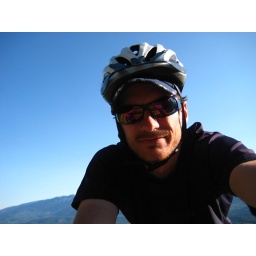
Day 12: Meadows in the sky highway